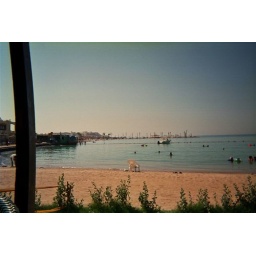
i liked the lonely, empty chair at the beach in the evening....